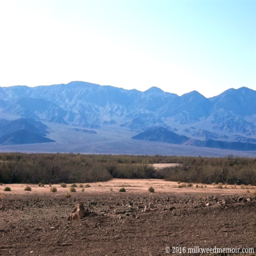
trees stand on the valley floor , mountains behind